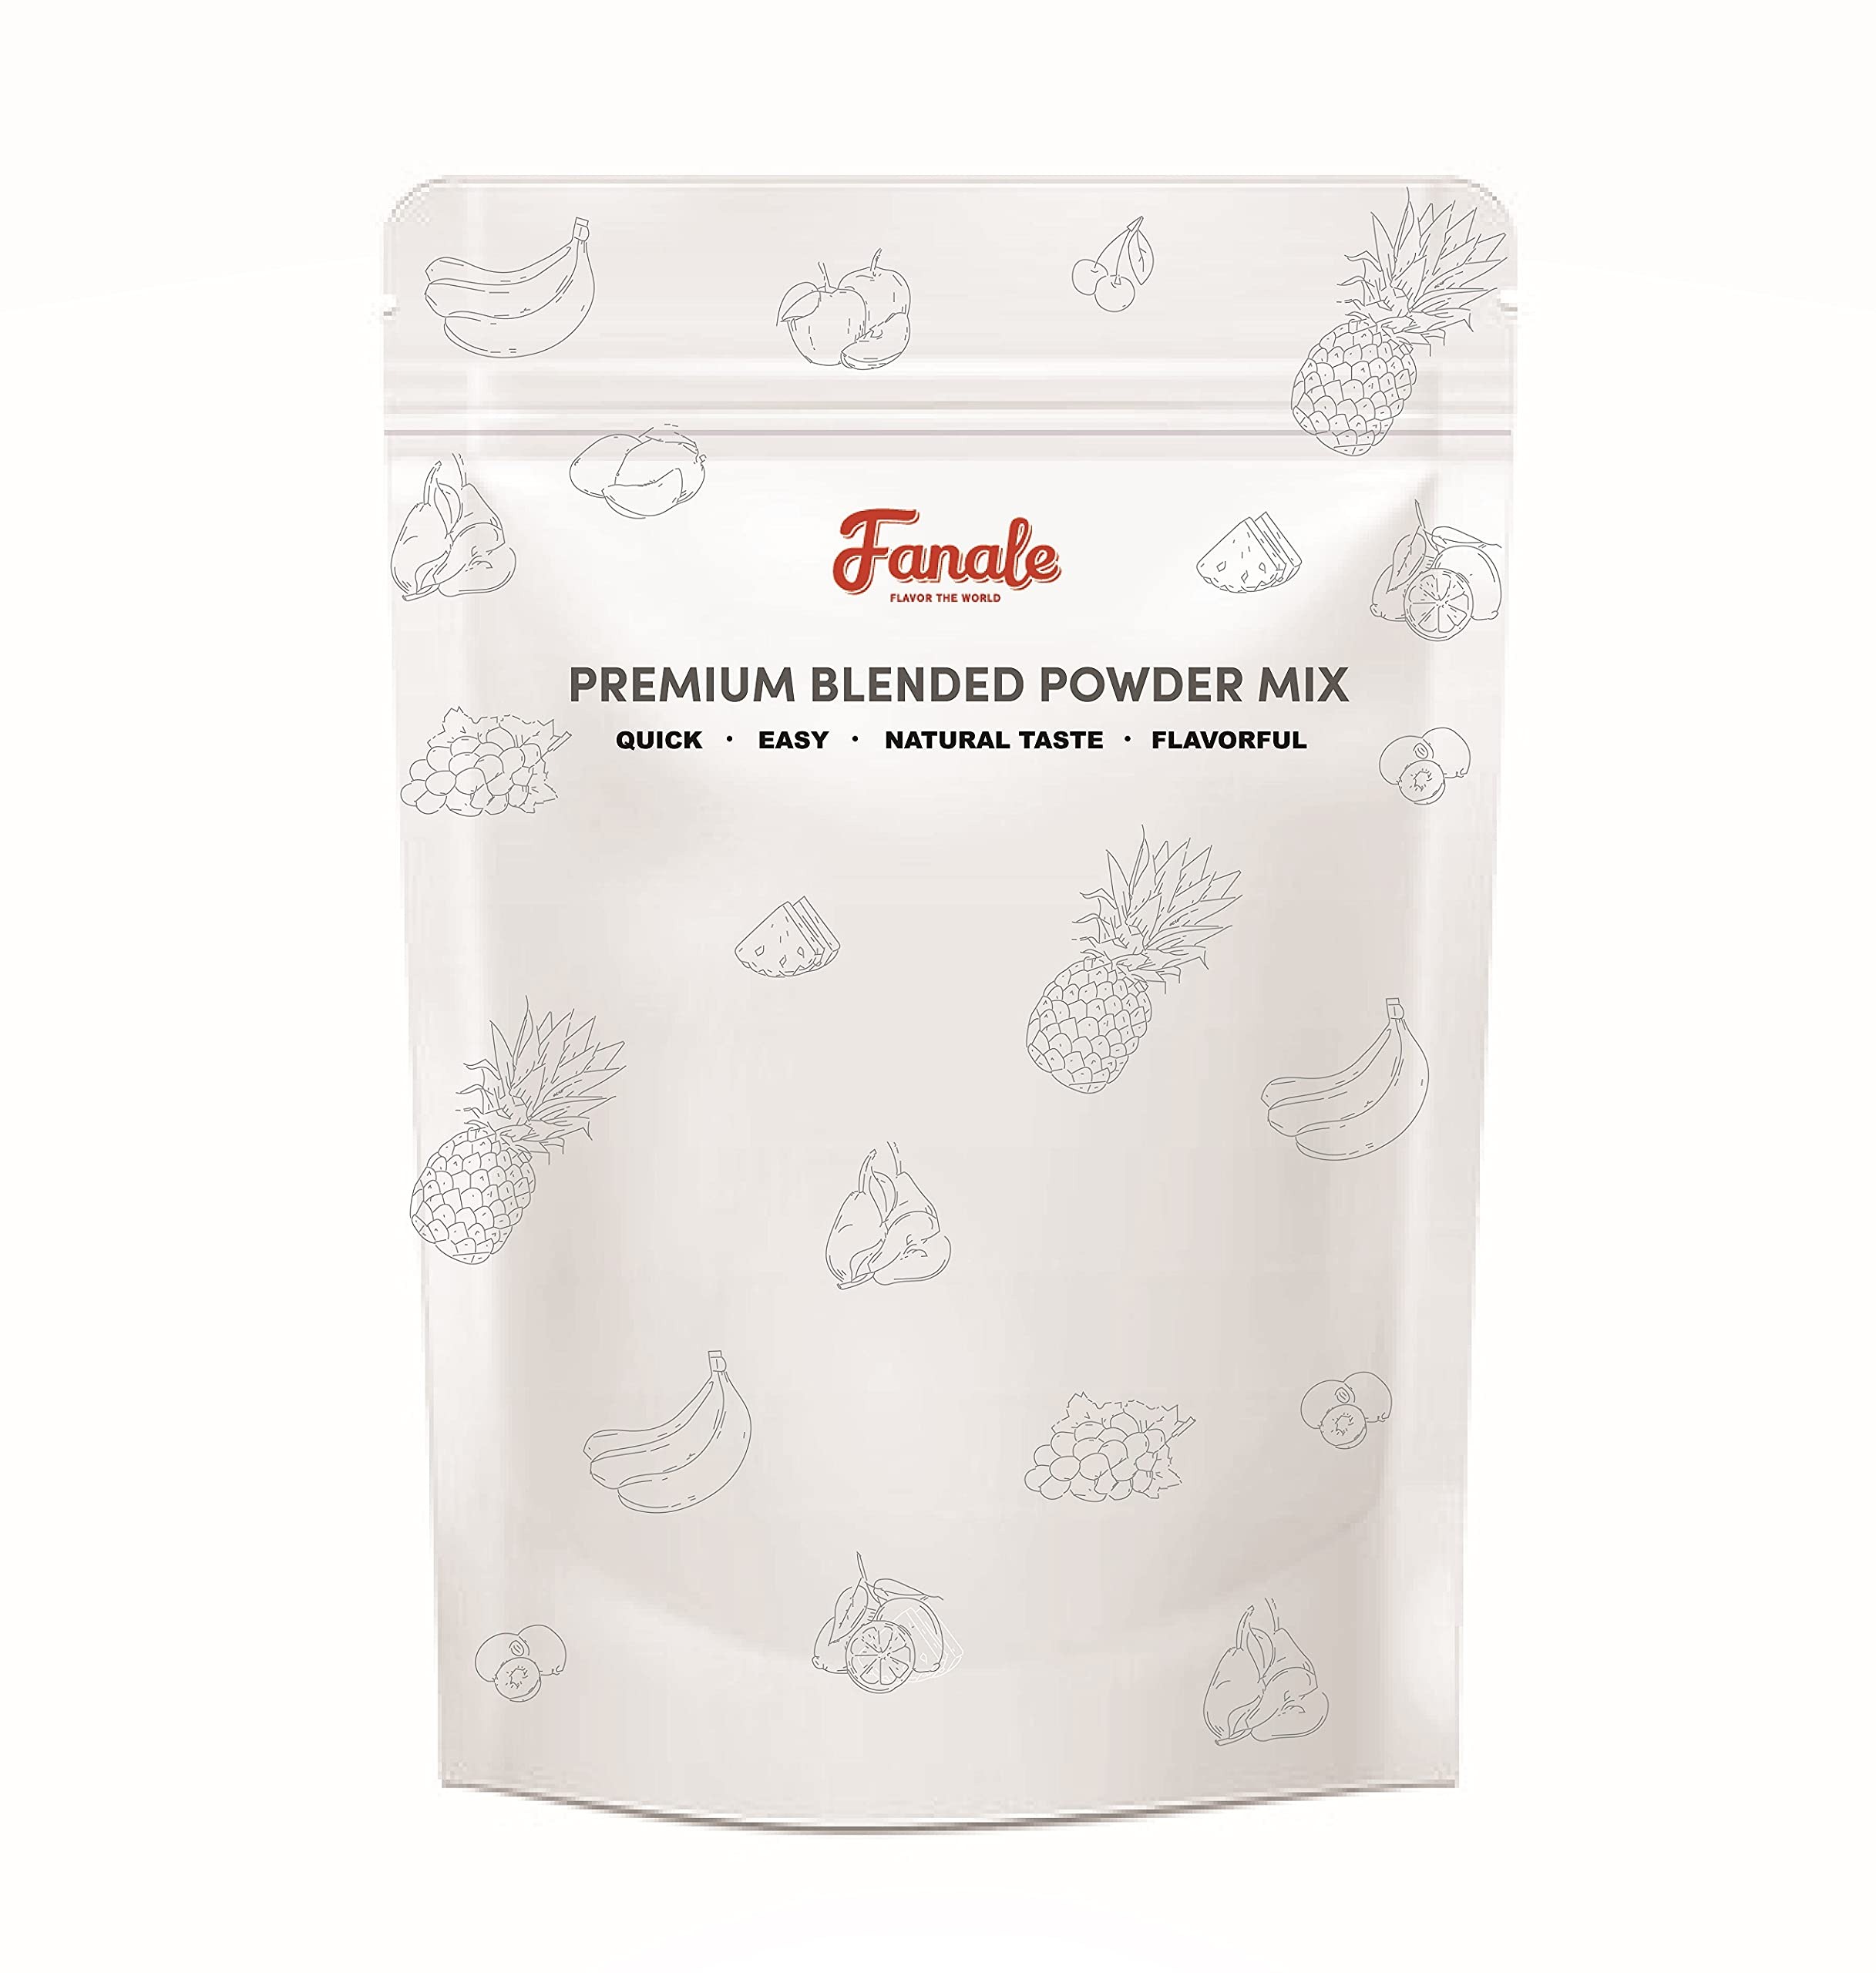
Item Name: Fanale Premium Honeydew Bubble Tea Flavoring Powder | Perfect for Baking, Smoothies, Desserts and Drinks | Instant Flavoring Powder for Boba Milk Tea - 2.2 Pounds (Pack of 1)
Bullet Point 1: ✅ Multi-purpose ingredient: This Honeydew flavor powder can be used in a variety of recipes, including baked goods, smoothies, drinks, and more. It's a versatile ingredient that can be added to almost anything to give it a nutty flavor.
Bullet Point 2: ✅ Made with high-quality ingredients for a rich, authentic taste: We only use the best ingredients to ensure that our Honeydew flavor powder has an authentic, rich taste that will elevate your recipes. You can trust that this product is made with care and attention to detail.
Bullet Point 3: ✅ Freshness & Convenience in Every Use: The resealable bag that our Honeydew flavor powder comes in makes it easy to store and use. You can keep it in your pantry or kitchen cabinet and pull it out whenever you want to add some nutty flavor to your creations.
Bullet Point 4: ✅ Easy to use: Simply measure out the desired amount of Honeydew flavor powder and mix it into your recipe. No need to chop, grind, or blend Honeydew, as this powder provides all the nutty flavor you need in a convenient form.
Bullet Point 5: ✅ Gluten-free and vegan: Our Honeydew flavor powder is gluten-free and vegan, making it a great choice for those with dietary restrictions. It's a versatile ingredient that can be used in a wide range of recipes, including ones that are gluten-free or plant-based.
Product Description: We carry many flavors of powder for blending smoothie or for making milk tea drinks. These powders can be used in many different uses for such as bakery, cake, cookies, coffee, and much more. Please give these wonderful flavoring powder a try for your food business.
Value: 1.0
Unit: Count

Price: 19.99